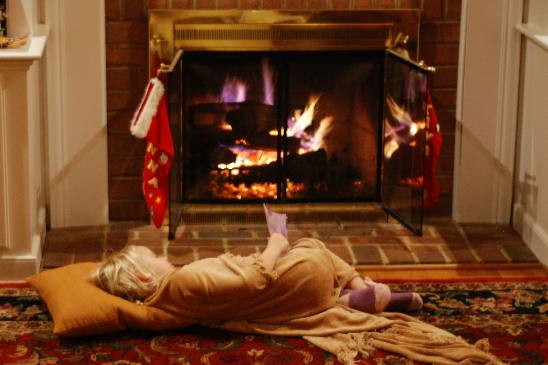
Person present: Yes